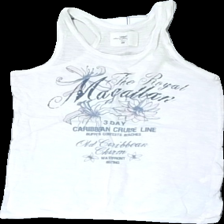
View: front
Type: Tank top
Category: Children
Brand: Logg (H&M)
Colors: Pink, White, Blue
Material: 100% cotton
Pattern: Floral print
Cut: Regular
Size: 110
Season: Summer
Stains: Minor
Holes: Minor
Damage: fläckar i armhålan
Damage location: top center
Damage 2: hål i armhålan
Damage 2 location: top right
Price range: <50
Recommended usage: Export
Description: vitt linne med blommor och text fram. hål i högra armhålan och fläckar i båda.